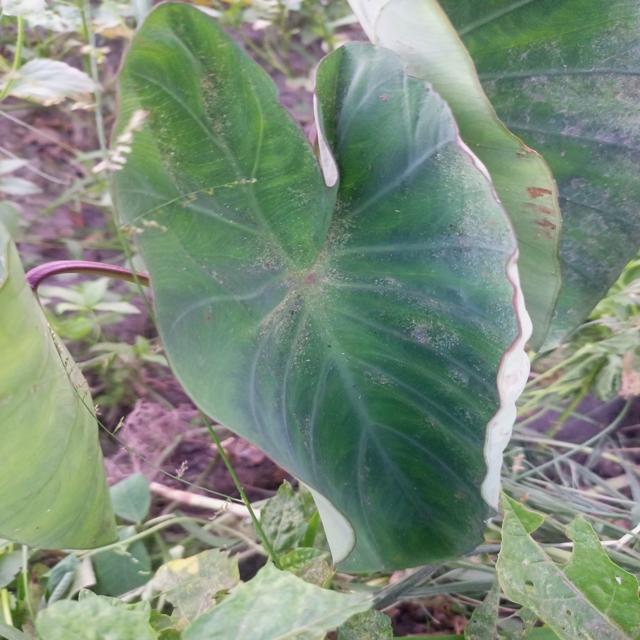
Label: Early_Blight